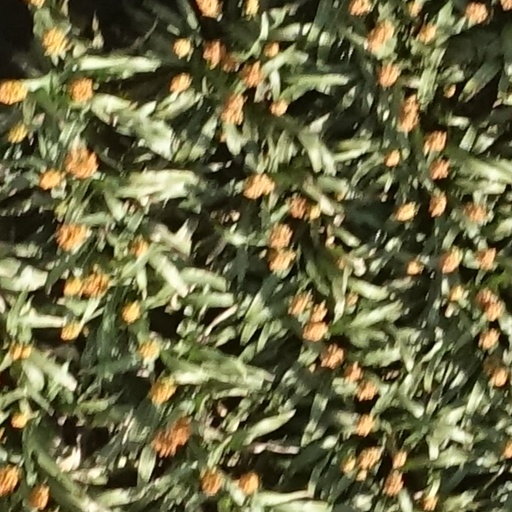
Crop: sorghum